Nina Nesbitt

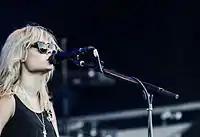
Nesbitt performing live at the FIB Festival in Benicàssim, Spain, 2014

On 25 November 2013, Nesbitt announced on her Twitter and Facebook pages that her debut studio album, "Peroxide", would be released on 17 February 2014 in the United Kingdom. Nesbitt did an album signing tour around the UK, starting in Edinburgh on the day the album was released. "Peroxide" entered the UK Album Charts at number 1 in Scotland and 11 in the rest of the UK. The lead single from the album, "Selfies" was released on 9 February 2014. She released her fifth EP, "Nina Nesbitt", exclusively in the US on 1 April 2014. In 2016, Nesbitt announced the release of her newest EP, "Modern Love", featuring her "radical new look." She also announced a three-date UK Tour, that took place from 26 to 28 January.